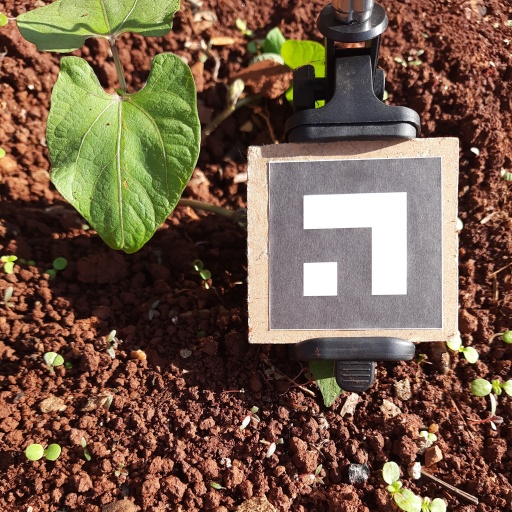
Observations: wavy surface, eating holes in the center, with soild dust, under sunlight